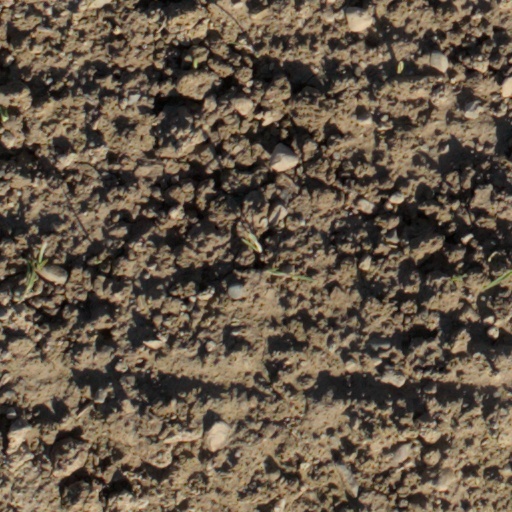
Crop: wheat